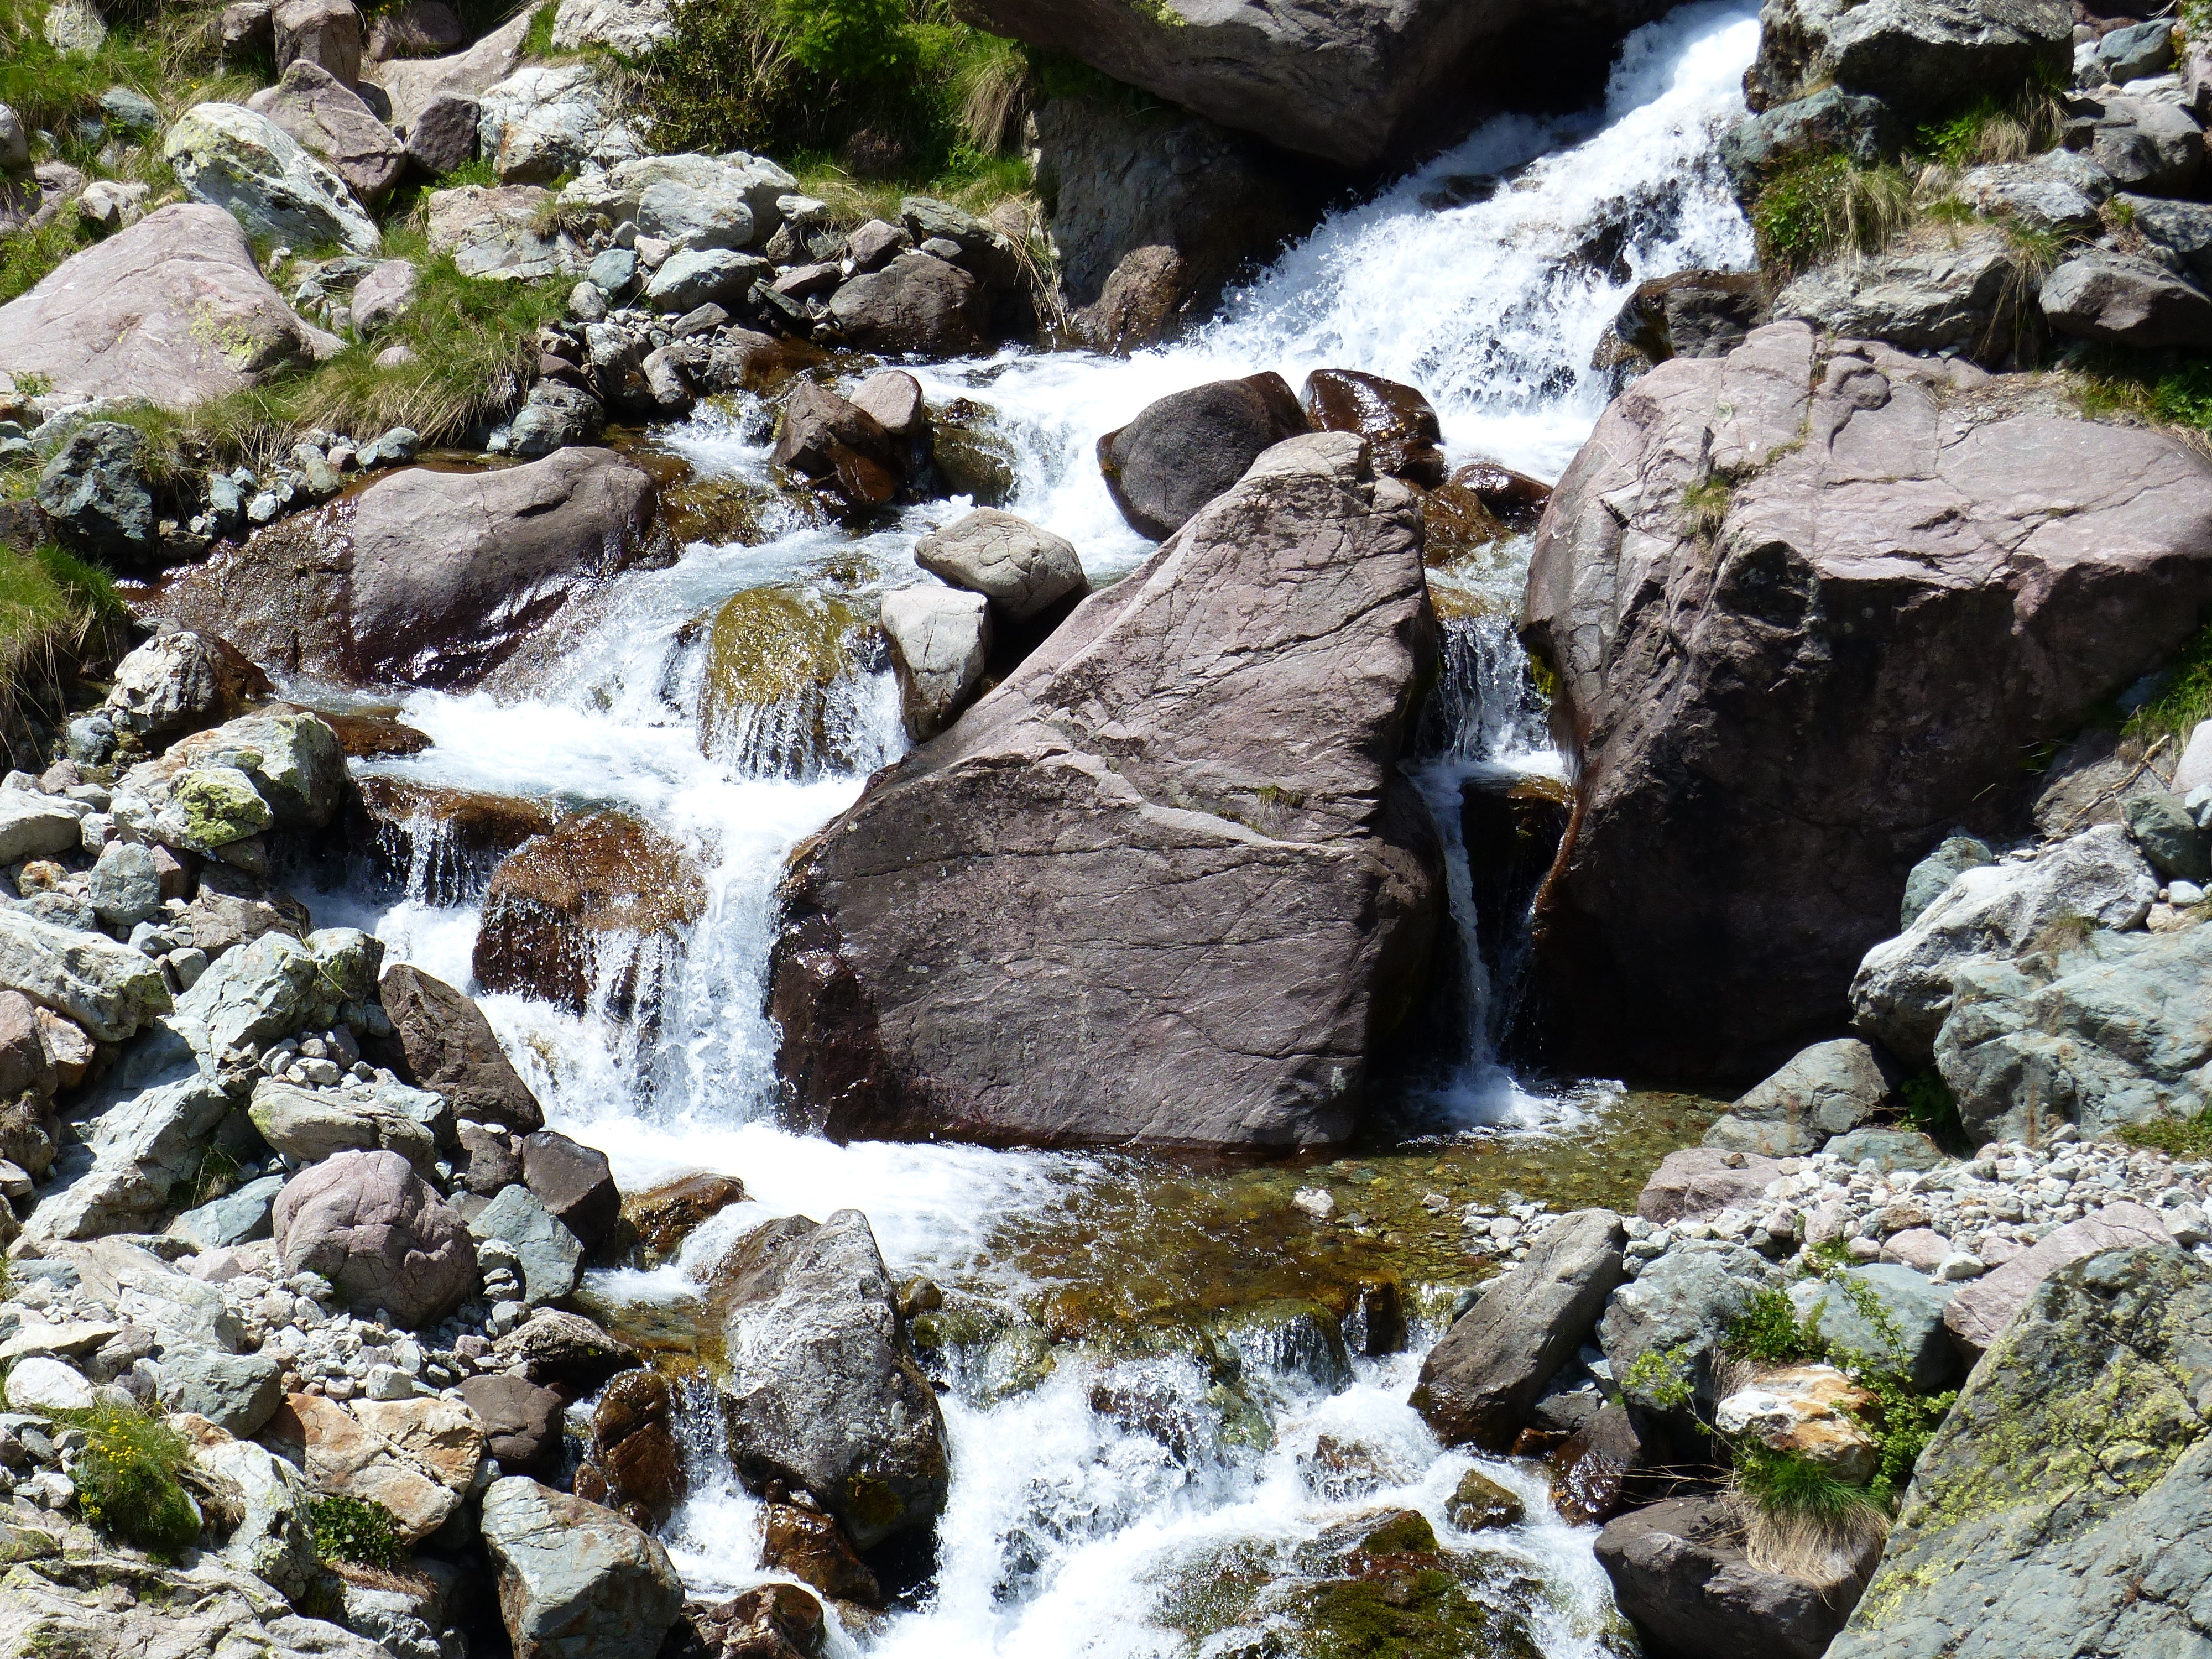
water, nature, rock, waterfall, wilderness, walking, mountain, flower, river, valley, stream, spring, cascade, rapid, body of water, geology, alps, landscapes, water feature, watercourse